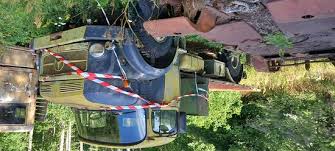
Label: BTR-70